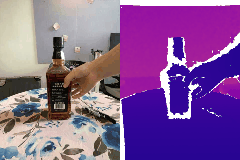
Label: bottle